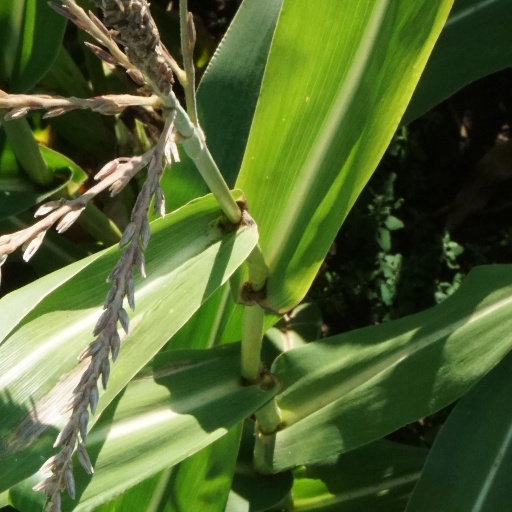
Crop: maize; corn